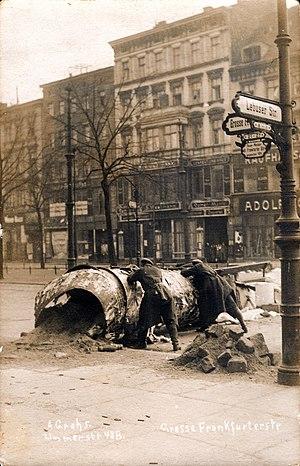
La révolte spartakiste de Berlin ou révolte de janvier est le nom donné à la grève générale et aux combats qui l'ont accompagnée en Allemagne entre le 5 janvier et le 12 janvier 1919. Son déclenchement, puis sa répression par des corps francs sur ordre de Gustav Noske, constitue l'un des principaux épisodes de la révolution allemande de 1918-1919.
Georg Ludwig Rudolf Maercker, né le 21 septembre 1865 à Baldenburg, dans l'arrondissement de Schlochau en province de Poméranie, et mort le 31 décembre 1924 à Dresde, est un officier allemand qui fut Generalmajor de l'armée impériale allemande et commandant des corps francs pendant la république de Weimar.